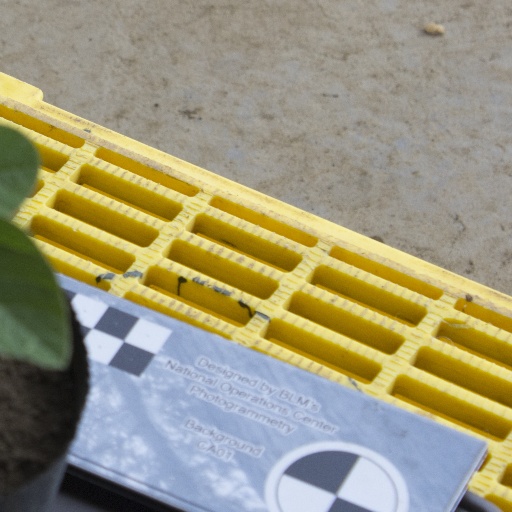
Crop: soybean